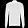
Label: Pullover